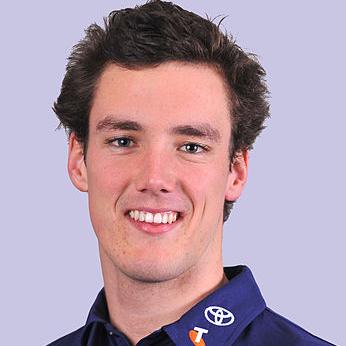
Age: 20